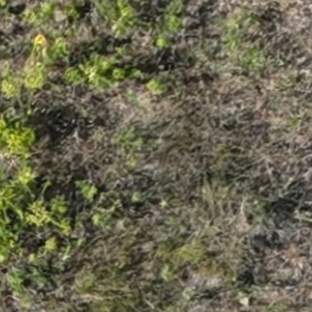
Month: july